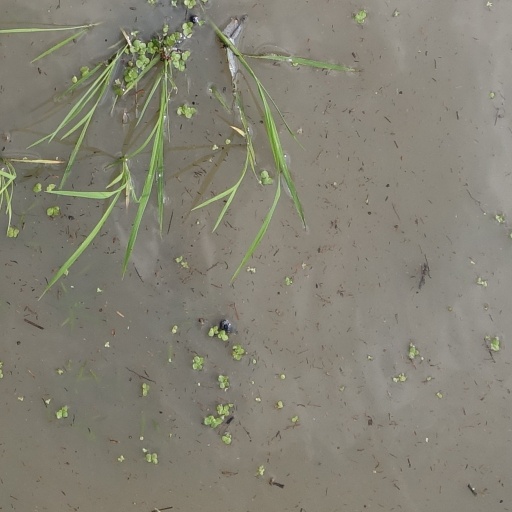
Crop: rice